HEPA

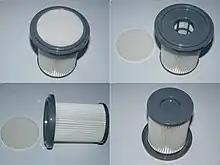
HEPA original filter for Philips FC87xx-series vacuum cleaners

Medical filtration systems use extreme ultraviolet light units that effectively kill bacteria, mold and viruses using panels with an anti-microbial coating to kill off the live bacteria and viruses trapped by the HEPA filter media.